Blast shelter

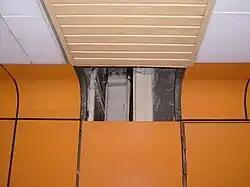
A blast door of a subway shelter in Singapore

A bunker commonly has two doors, one of which is convenient, and in peacetime use, and the other is strong. Naturally, the shelter must always have a secondary exit which can be used if the primary door is blocked by debris. Door shafts may double as ventilation shafts to reduce the digging, although this is inadvisable.